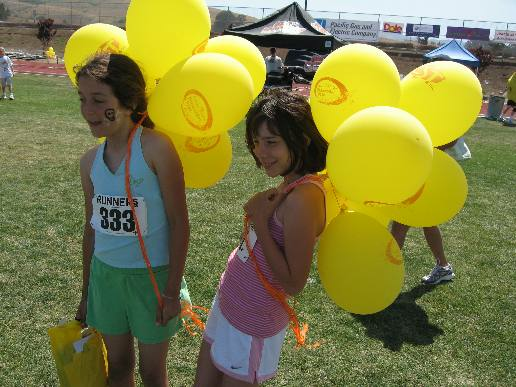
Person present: Yes